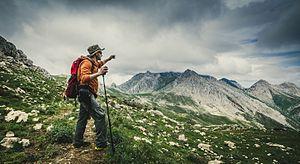
Un randonneur à 1700m dans le Djurdjura, pres du lac Agoulmim, à Tikejda en Algérie Français
La randonnée pédestre est une activité de plein air qui s'effectue à pied en suivant un itinéraire, balisé ou non, seul ou en groupe. C'est à la fois un sport et un loisir de découverte et de contemplation.